Gasparo Contarini

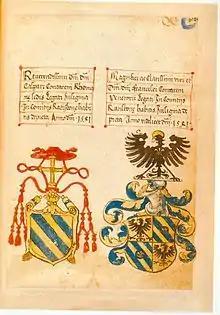
Contarini's coat of arms (left) in the Ingeram Codex

In 1535, Paul III unexpectedly made the secular diplomat a cardinal in order to bind an able man of evangelical disposition to the Roman interests. Contarini accepted, but in his new position did not exhibit his former independence. At the time he was promoted to cardinal, May 21, 1535, he was still a layman. However, already in October 1536 he was appointed Bishop of Belluno. One of the fruits of his diplomatic activity is his "De magistratibus et republica Venetorum".